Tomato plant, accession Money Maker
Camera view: bottom (45 deg); turntable rotation: 270 degrees
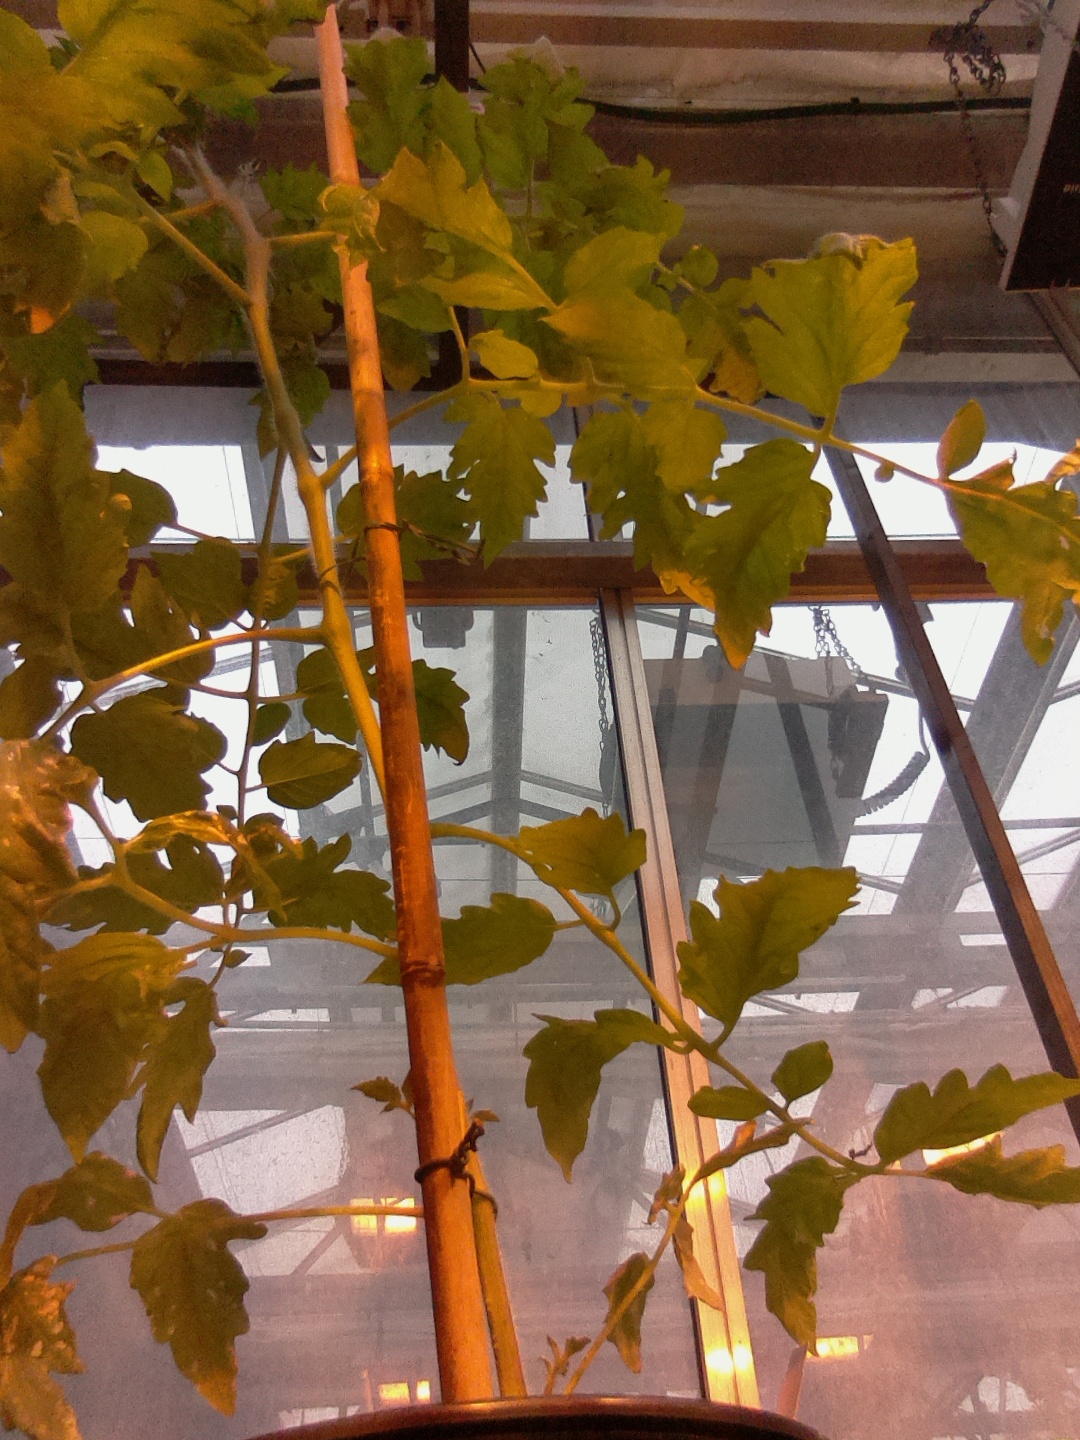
BBCH growth stage 17: 14 of true leaves visible